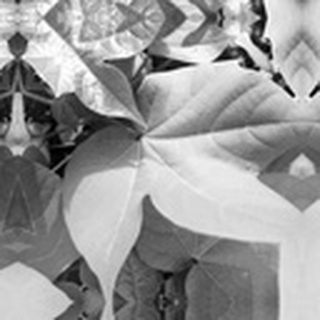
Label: healthy_cotton